Siproeta

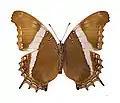
"Siproeta superba"

Siproeta is a genus of butterflies in the family Nymphalidae found in Central America, the Caribbean, and South America.